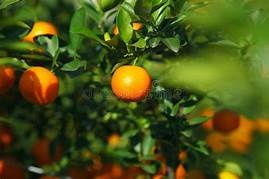
Label: mandarine